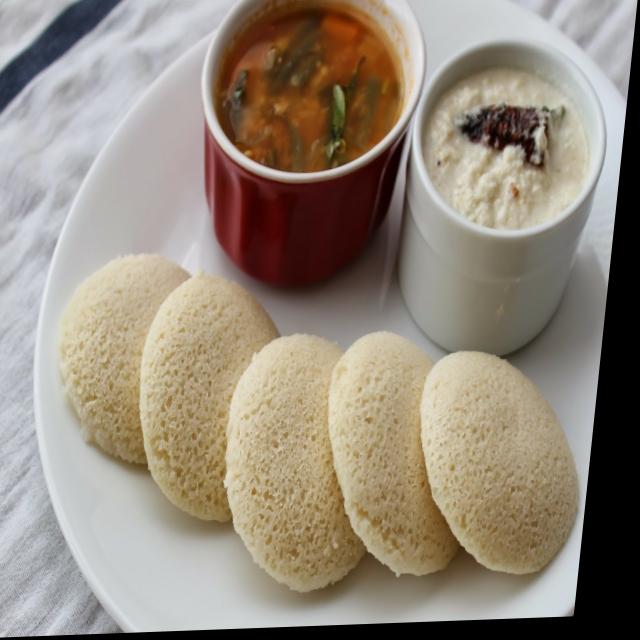
Dish: idli